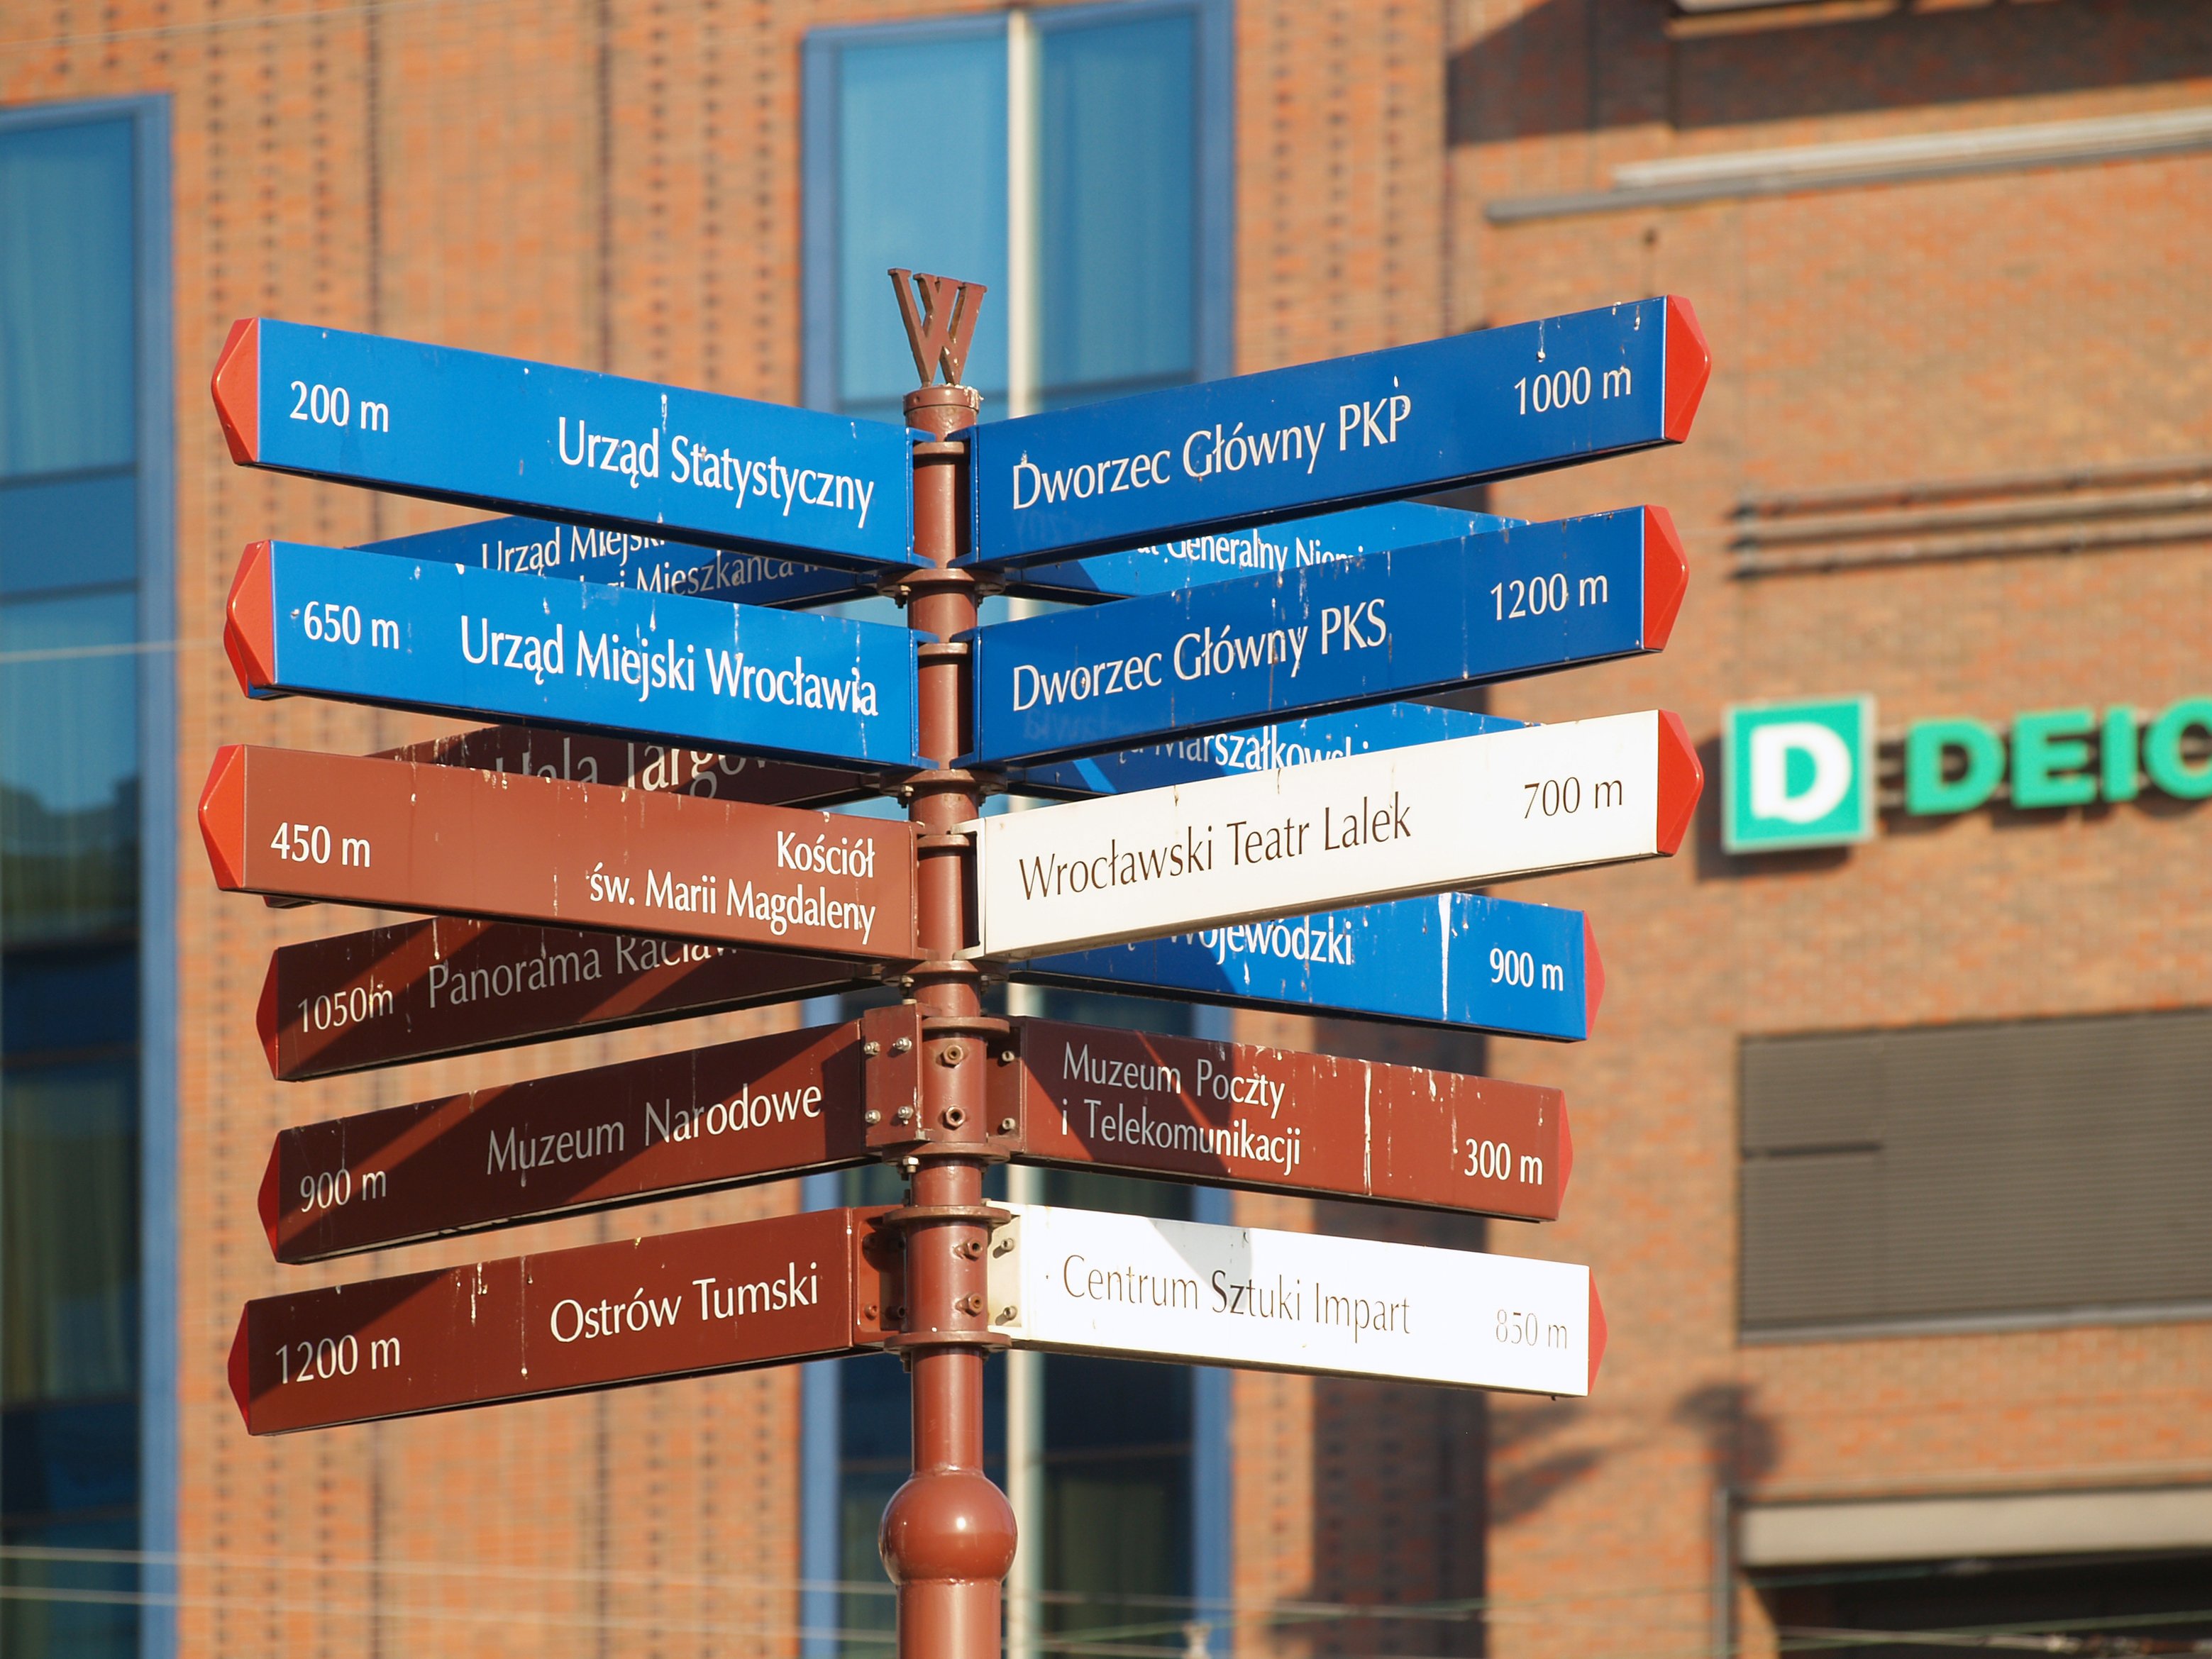
city, advertising, sign, banner, street sign, signage, brand, design, wroc aw, the inscriptions, direction indicators